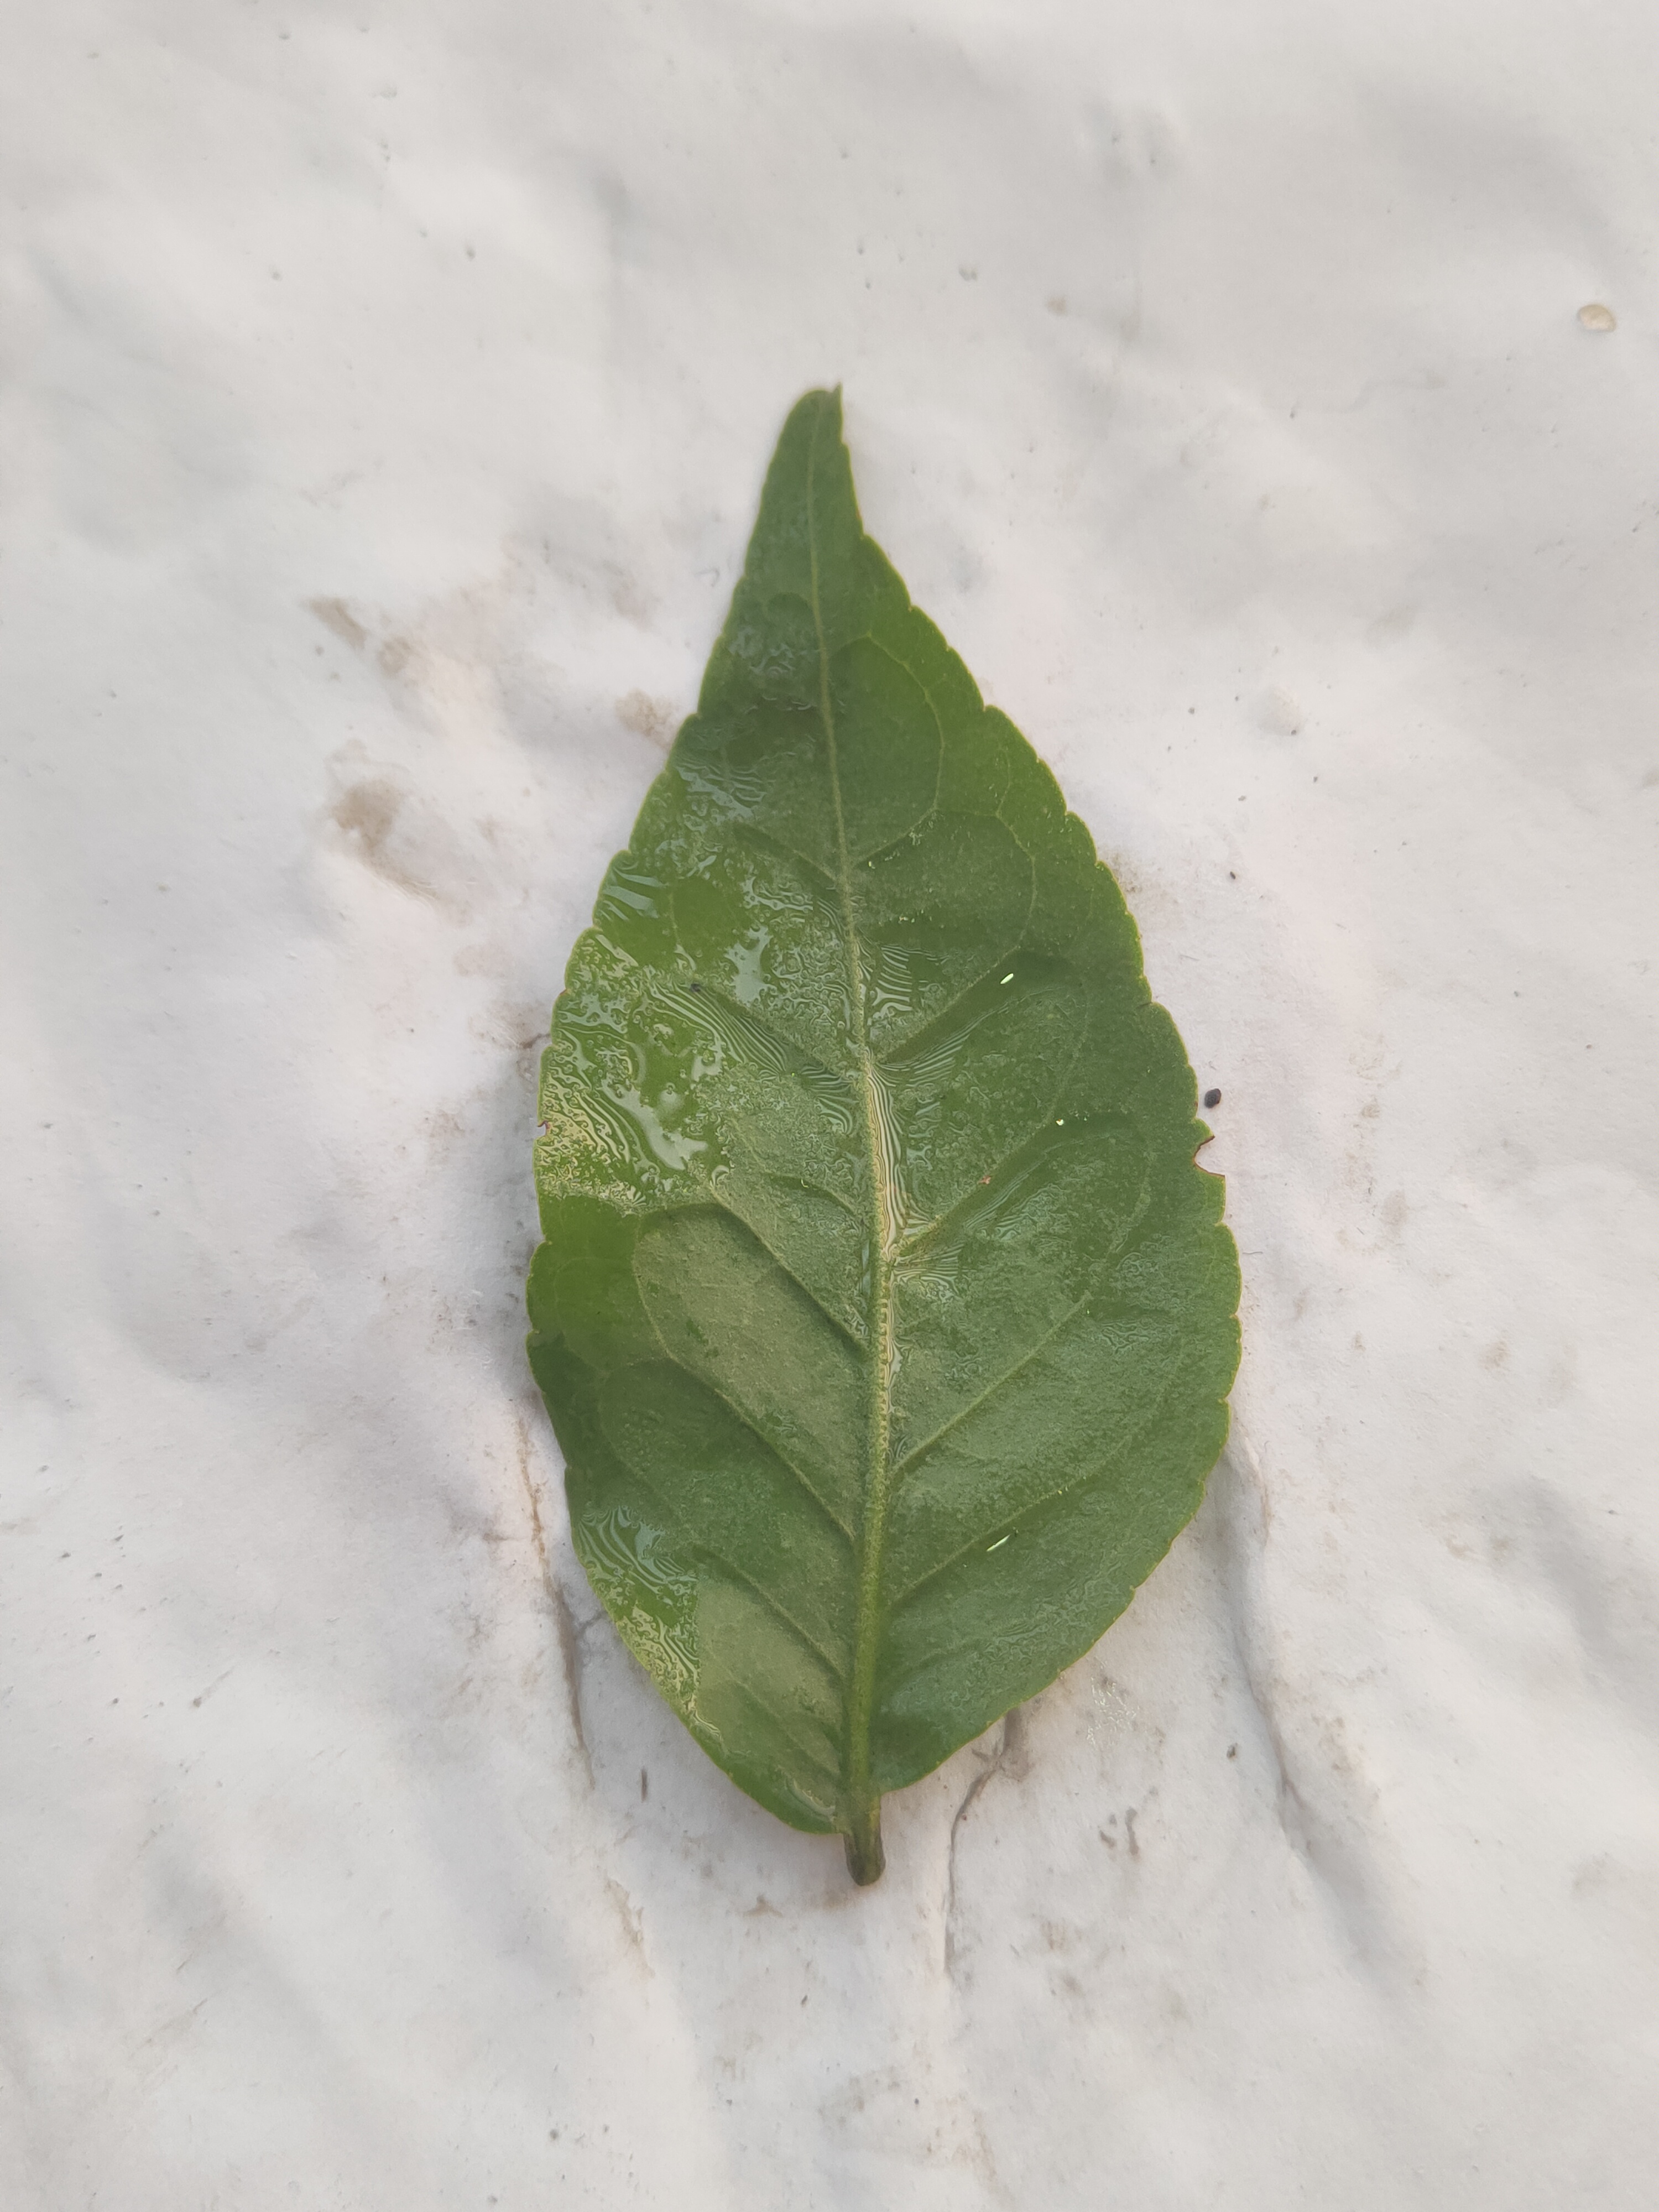
Leaf variety: Aegle marmelos